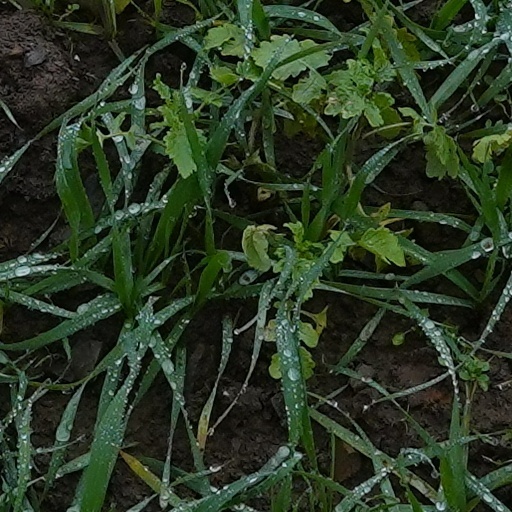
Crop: wheat